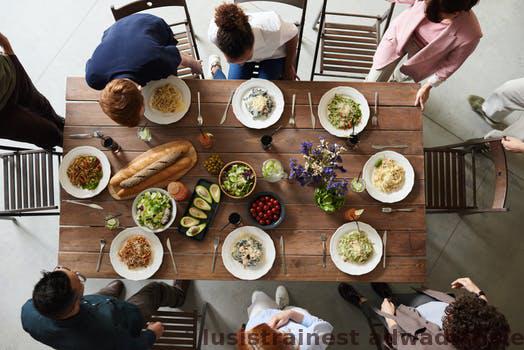
Label: Watermark